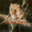
Label: mouse